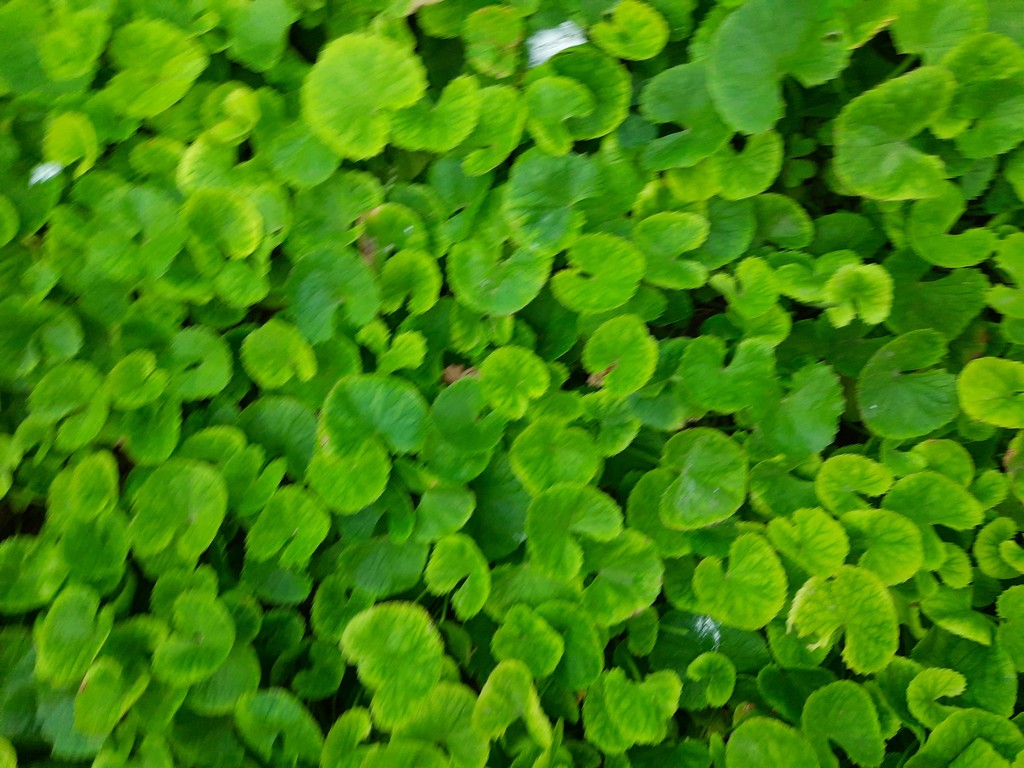
Label: Healthy